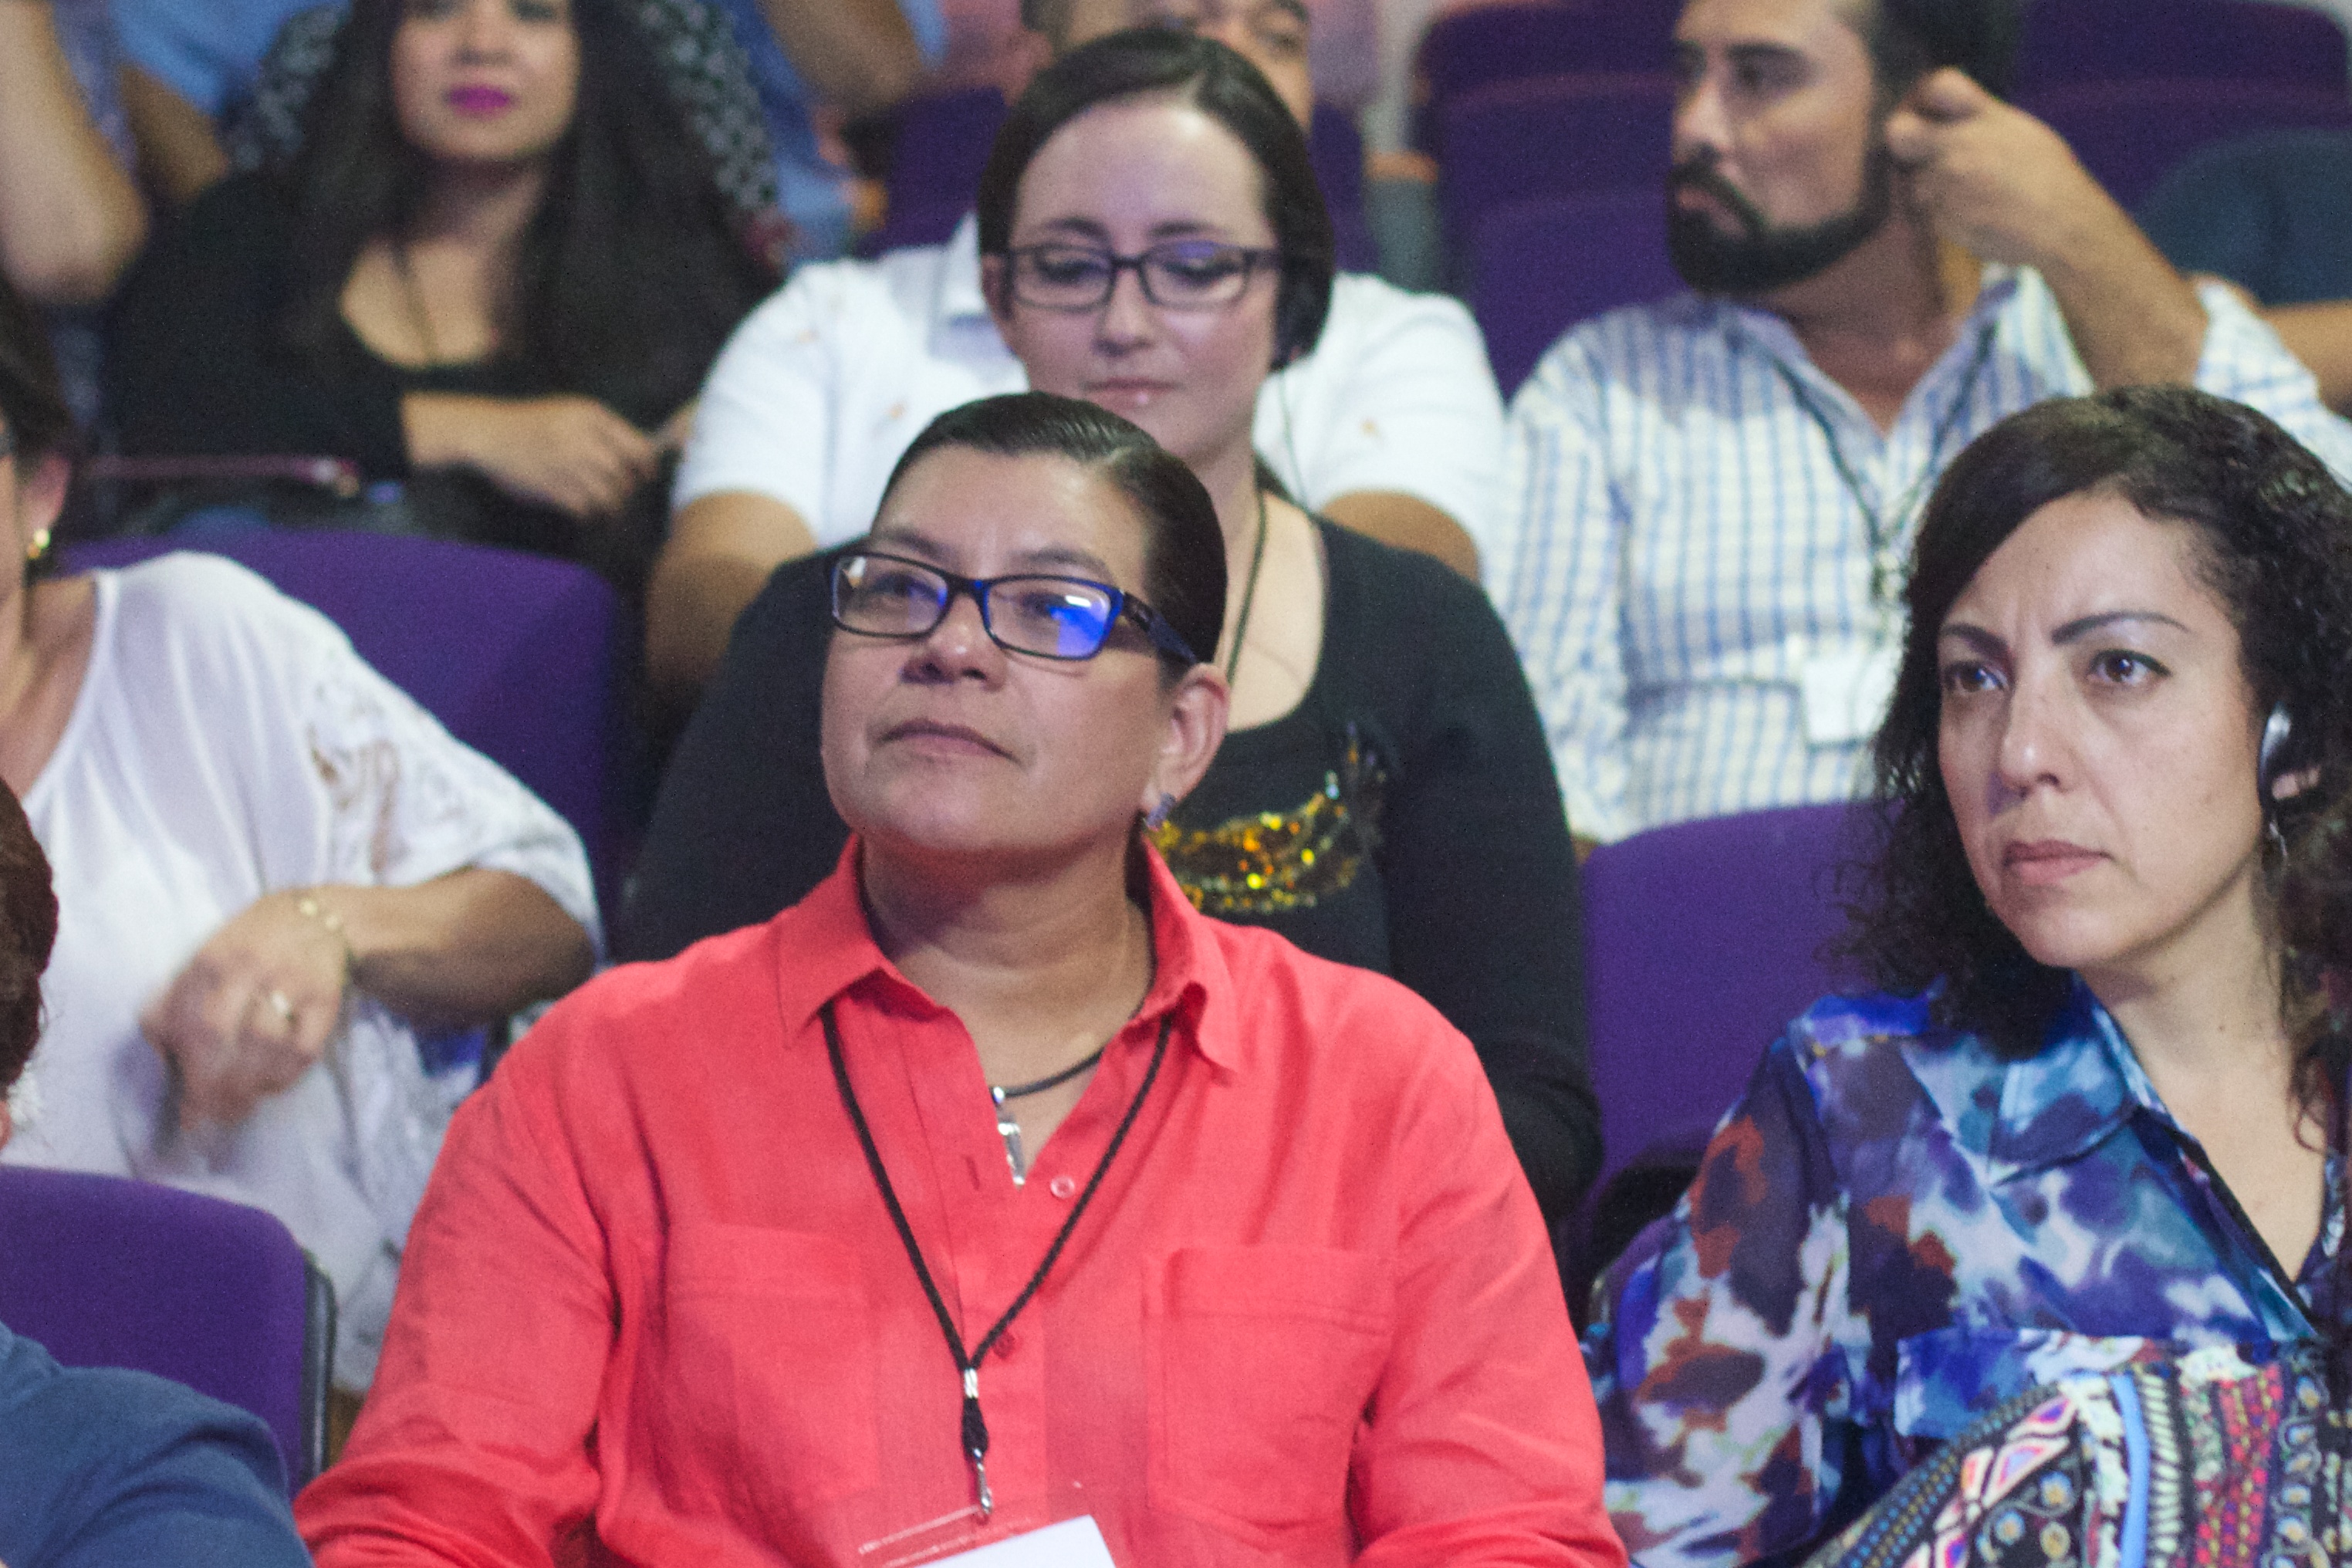
people, audience, youth, community, udgagora